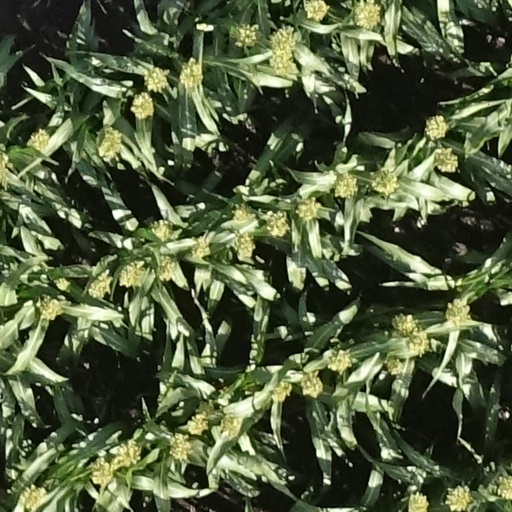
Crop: sorghum